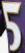
Number: 5